Henry Jenner

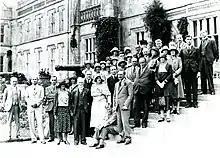
Henry and Kitty Jenner at front, Truro, Cornwall in August 1930 Arthurian Society meeting

In 1930 Jenner and his wife Kitty attended the first International Arthurian Congress in Truro, Cornwall, where they Dominica Legge, Eugène Vinaver and other scholars investigated Arthurian legends.